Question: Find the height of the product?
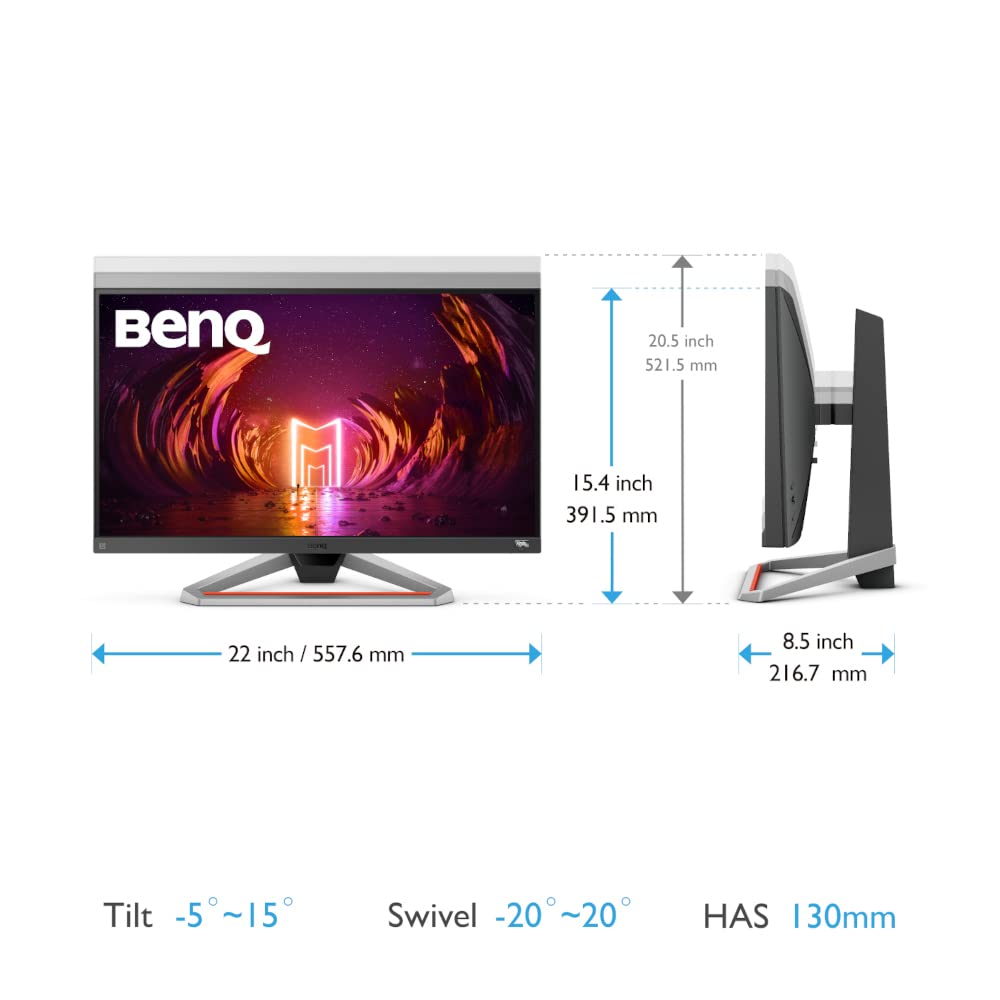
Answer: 15.4 inch